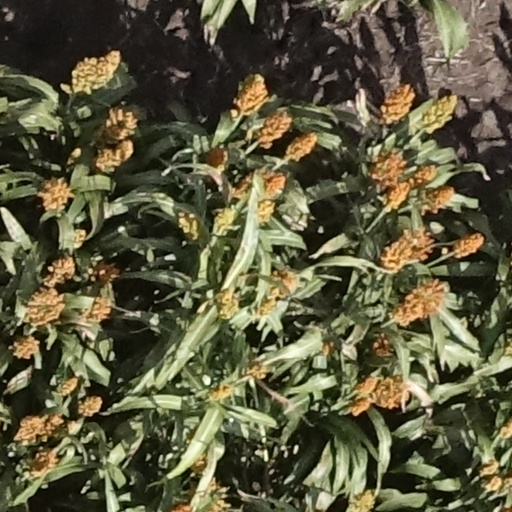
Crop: sorghum